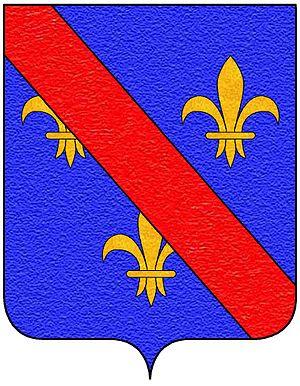
Les Bourbon del Monte Santa Maria étaient l’une des plus importantes familles toscanes du Moyen Âge installée en Ombrie et dans les Marches. La famille possédait des fiefs dans le Val di Chiana et dans le Valdarno Aretino, dans les hauteurs du Tibre, à Cortone, à Città di Castello et à Pérouse.